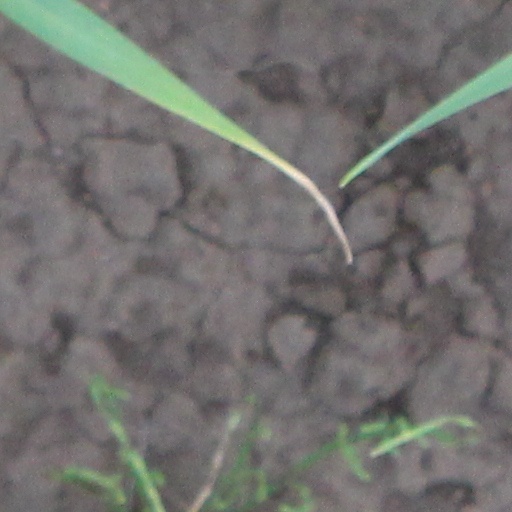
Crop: wheat